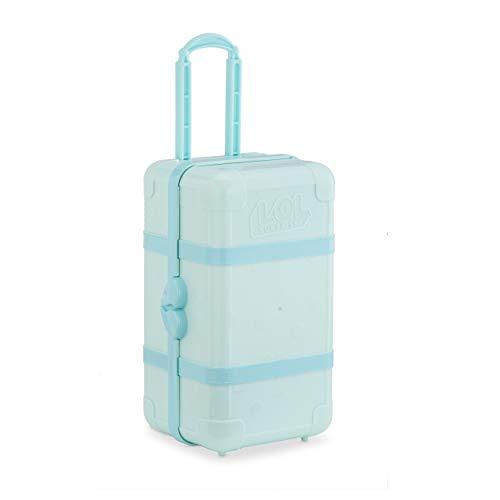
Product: L.O.L. Surprise! Style Suitcase Electronic Playset - As if Baby
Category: Toys & Games | Dolls & Accessories | Playsets
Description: Surprise; style suitcase includes 15 plus surprises to unbox.
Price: $19.88
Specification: ProductDimensions:3.5x4x7inches|ItemWeight:10.6ounces|ShippingWeight:11.2ounces(Viewshippingratesandpolicies)|ASIN:B07PPQM79G|Itemmodelnumber:560401|Manufacturerrecommendedage:6-10years